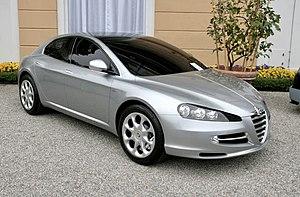
L' Alfa Romeo Visconti est un concept car dessinée par Giorgetto Giugiaro pour Alfa Romeo. Elle a été dévoilée pour la première fois au salon automobile de Genève en 2004. Son patronyme rappelle celui de l'ancienne famille milanaise des Visconti.